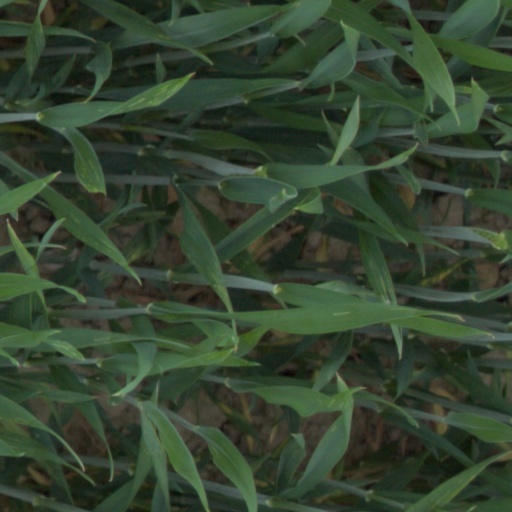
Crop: wheat